Albert Elay Shaltiel

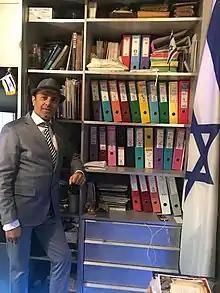
Albert Shaltiel in the office of ILAI Fund

Albert Elay Shaltiel (Hebrew: אלברט אלי שאלתיאל, Persian: آلبرت الی شلتیل); (born 4 March 1969) is the founder and director of the ILAI Fund which assists children with disabilities. He was born in Iran from which he fled and emigrated to the United States and later moved to Israel. Albert began his charity work officially in 2005, and today 2024 supported and helped over Four thousand special needs children with the charity he founded, the ILAI Fund - "a special fund to support children with special needs"